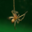
Label: spider